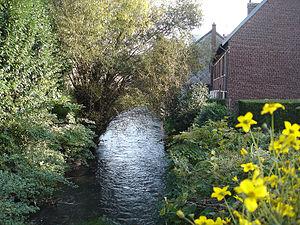
La Caily à Déville-les-Rouen
Déville-lès-Rouen est une commune française située dans le département de la Seine-Maritime en région Normandie.